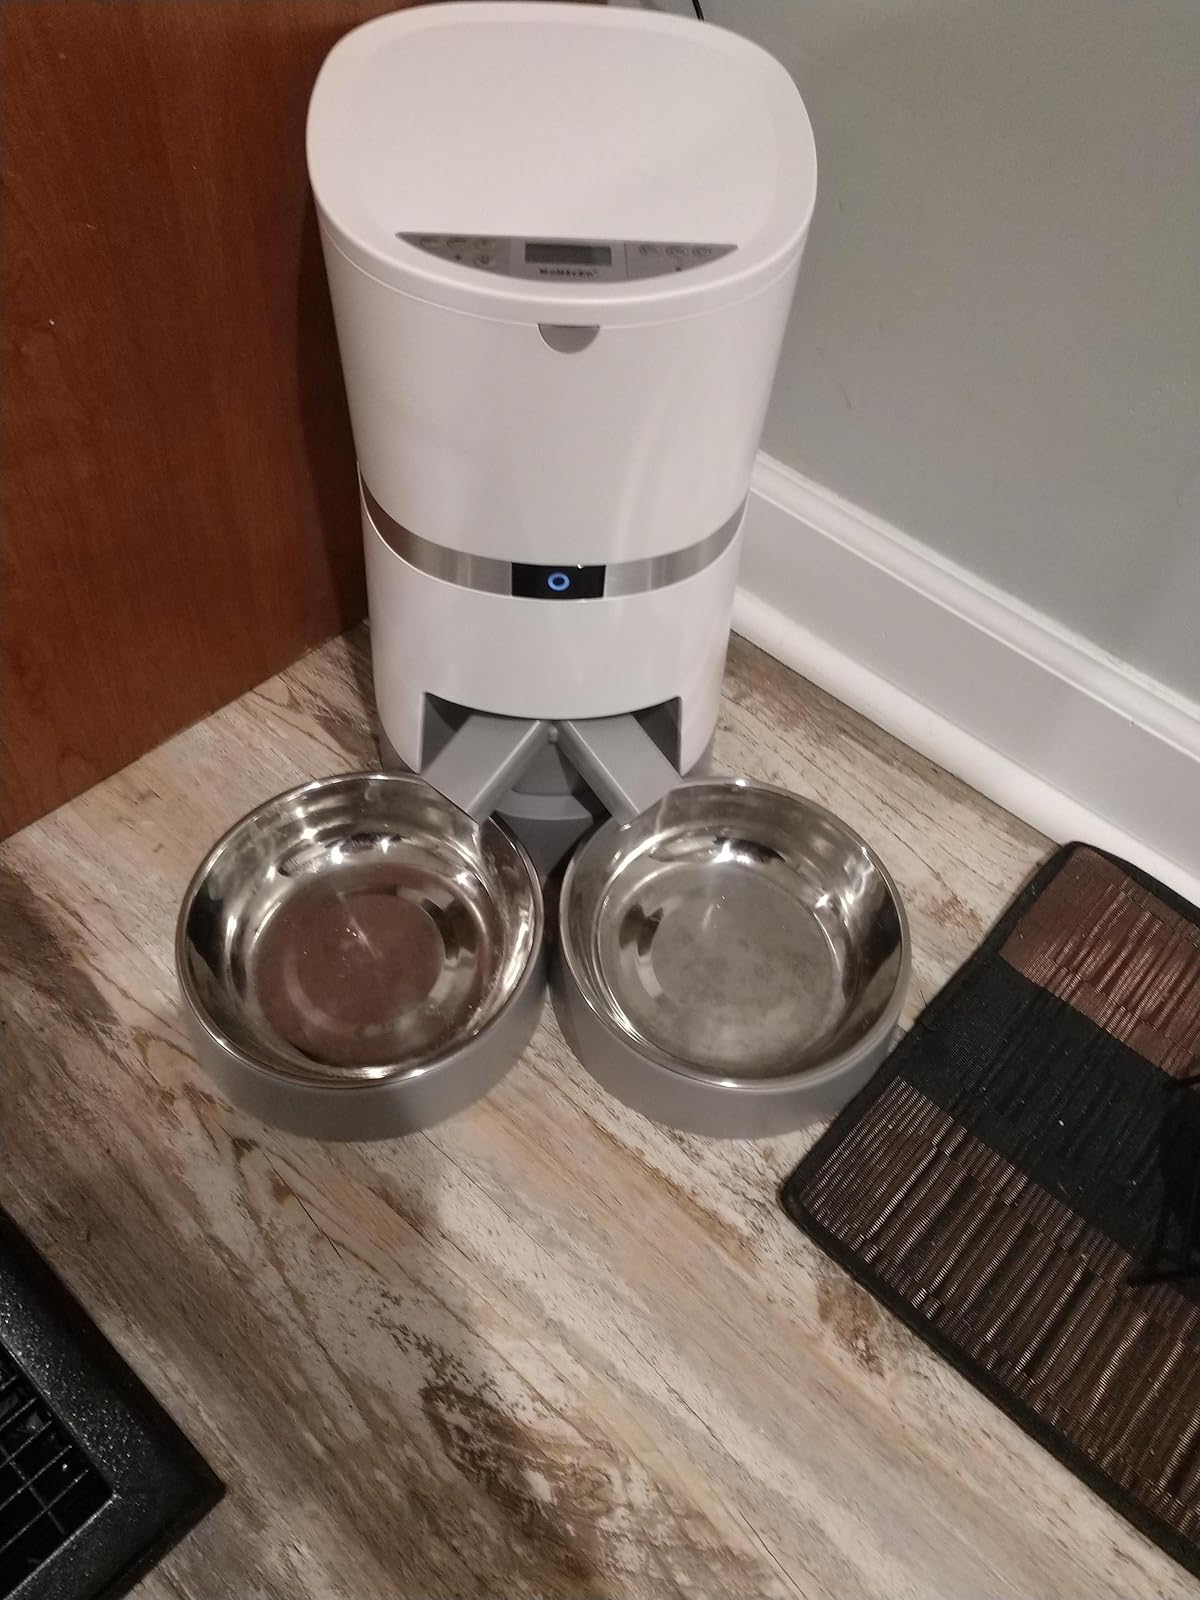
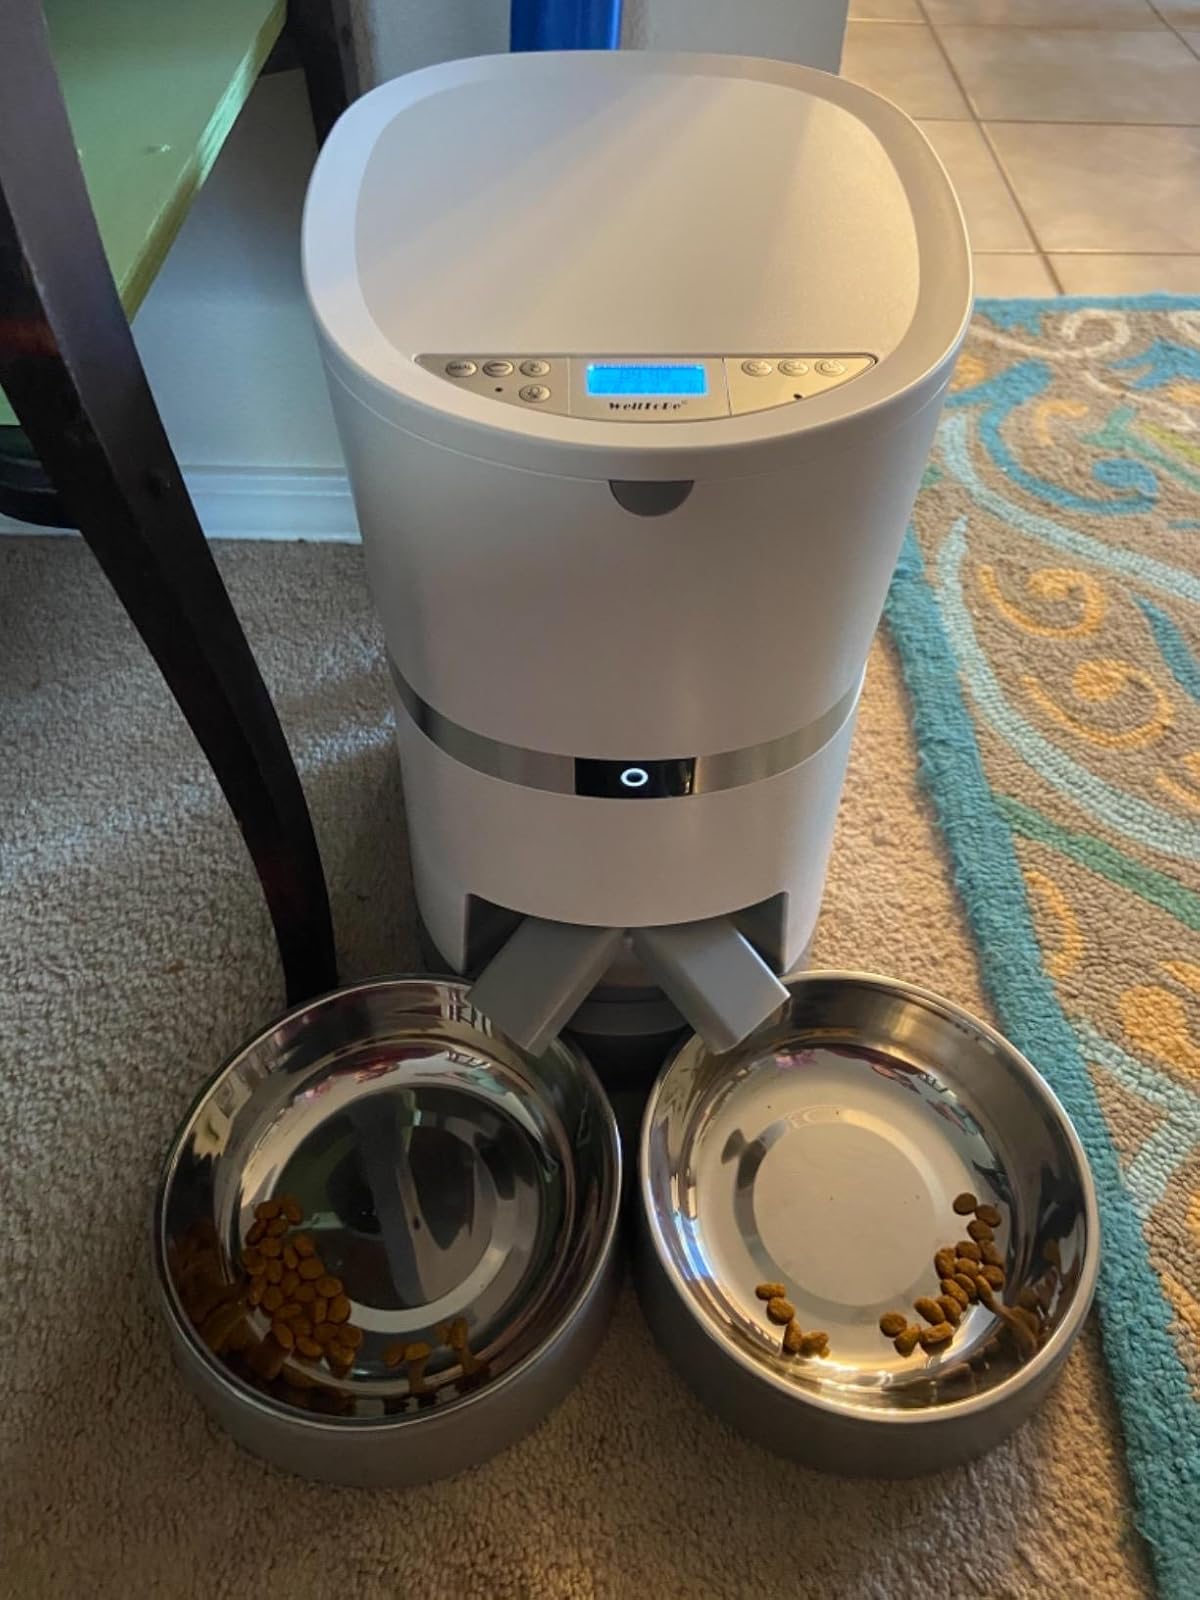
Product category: items_feeder
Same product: yes